Industrial archaeology

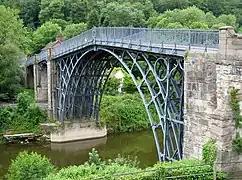
The Ironbridge Gorge, Shropshire, UK, was one of the first areas in the world to be part of a large-scale industrial archaeology study. In 1986, it was one of the first industrial sites to be named a UNESCO World Heritage Site.

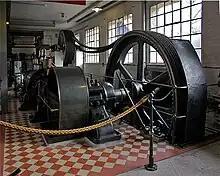
A preserved steam engine in Germany - one of the symbols of the Industrial Revolution, and a common topic of study for industrial archaeologists.

Industrial archaeology (IA) is the systematic study of material evidence associated with the industrial past. This evidence, collectively referred to as industrial heritage, includes buildings, machinery, artifacts, sites, infrastructure, documents and other items associated with the production, manufacture, extraction, transport or construction of a product or range of products. The field of industrial archaeology incorporates a range of disciplines including archaeology, architecture, construction, engineering, historic preservation, museology, technology, urban planning and other specialties, in order to piece together the history of past industrial activities. The scientific interpretation of material evidence is often necessary, as the written record of many industrial techniques is often incomplete or nonexistent. Industrial archaeology includes both the examination of standing structures and sites that must be studied by an excavation.